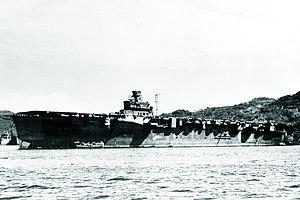
L'opération A-Go est un plan japonais consistant à détruire la Flotte américaine pendant le débarquement sur Saipan dans les îles Mariannes pendant la bataille de la mer des Philippines.
Takatsugu Jōjima, né le 20 juin 1890 dans la préfecture de Saga et mort le 9 octobre 1967, est un amiral japonais de la guerre du Pacifique. Il a eu plusieurs commandements dans l'aviation embarquée, notamment, de 1937 à 1942, celui des porte-avions Hōshō, Hiryū, et Shokaku, et celui de la 2ᵉ Division de Porte-avions de septembre 1943 à juillet 1944.
Jun'yō est un porte-avions de classe Hiyō appartenant à la marine impériale japonaise.